Herman Krebbers

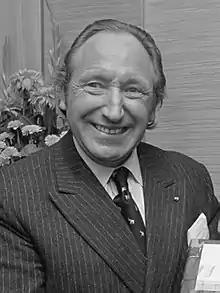
Herman Krebbers (1974)

Herman Krebbers (18 June 1923 – Tilburg 2 May 2018) was a Dutch violinist.